Shrewsbury School

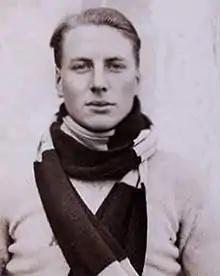

At this time, the original premises were converted to a public Free Library and Museum by the Shrewsbury Borough Council, opening in their new role in 1885; over the course of the 20th century the library purpose gradually took over the whole building, to which major restoration was done in 1983.